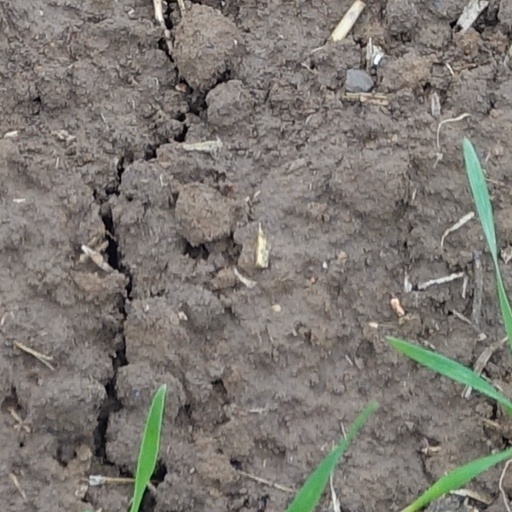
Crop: wheat